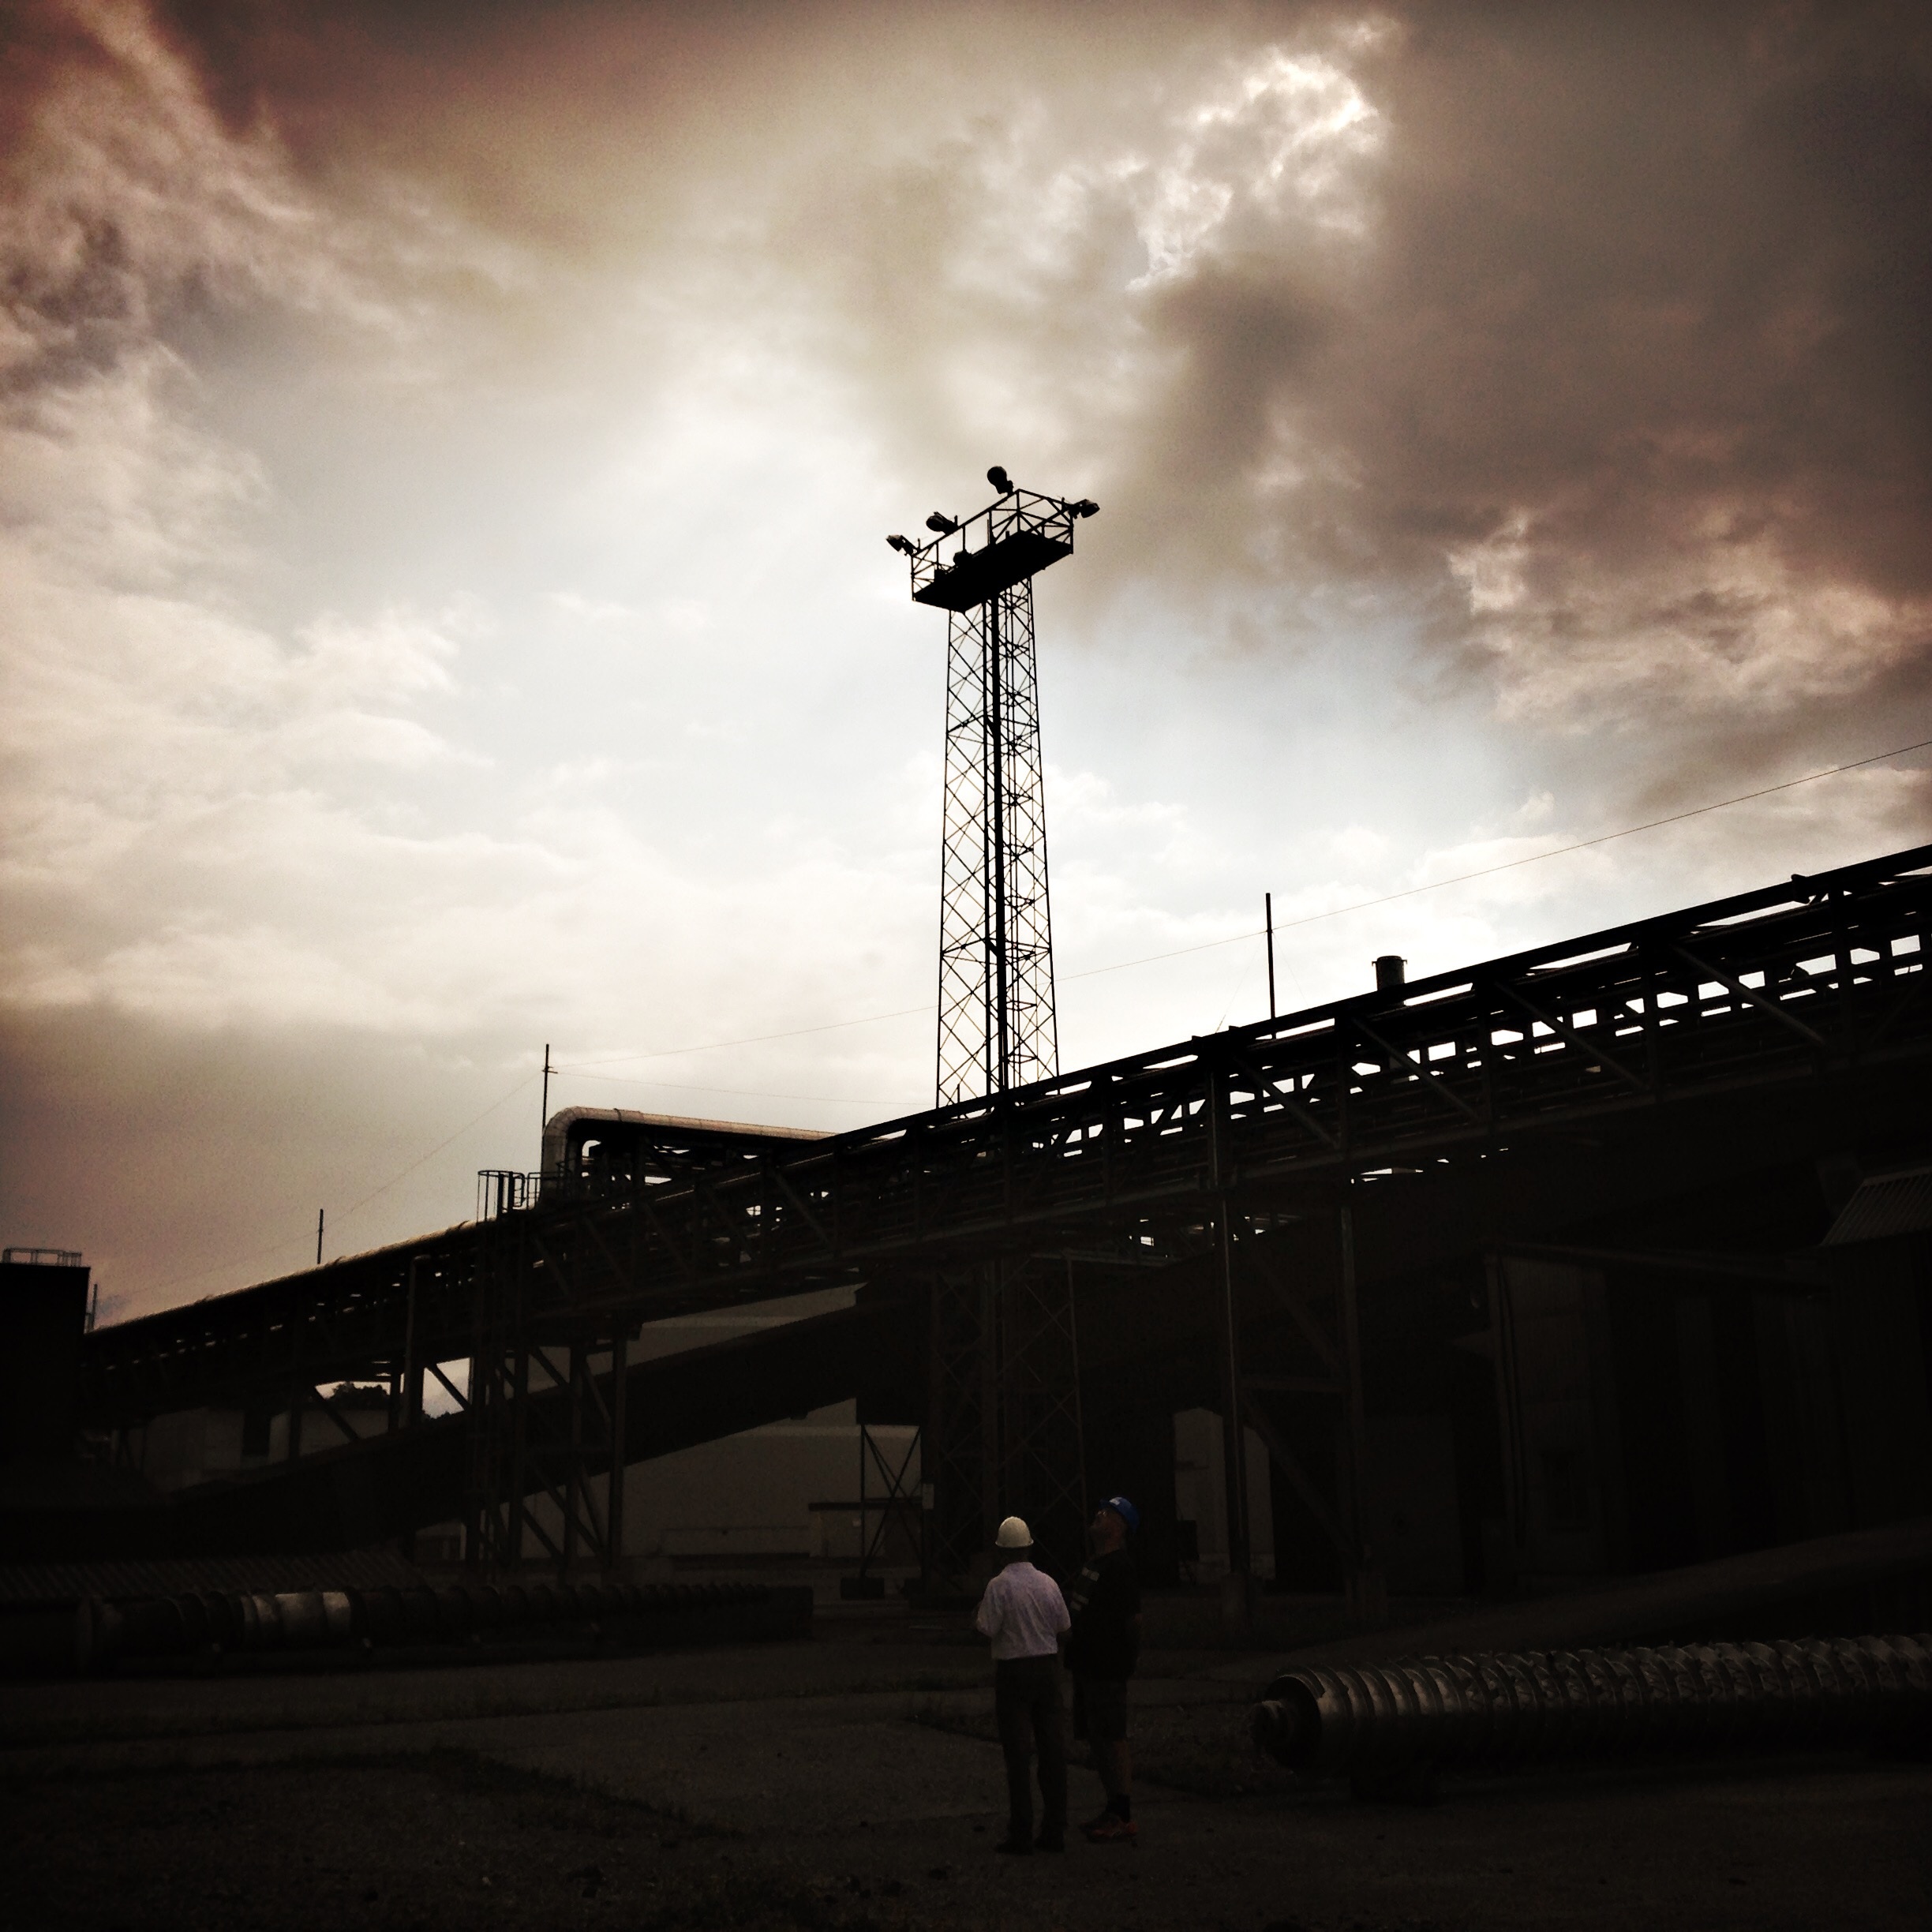
light, cloud, sky, sunset, night, morning, dusk, evening, reflection, tower, darkness, street light, lighting